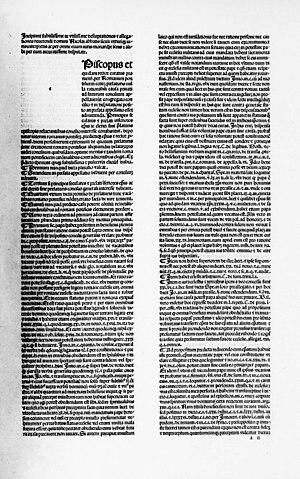
Niccolò Tedeschi, dit Panormitanus, est un pseudo-cardinal italien du XVᵉ siècle. Sa famille est d'origine allemande. Il est membre de l'ordre des bénédictins.